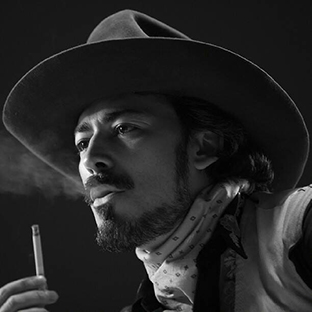
เดวิด อัศวนนท์

| name =เดวิด อัศวนนท์
| image = David 312x312.jpg
| birthname = ชัชวาลย์ อัศวนนท์
|birthplace = ประเทศฝรั่งเศส
| occupation = นักแสดง, พิธีกร
| yearsactive = 2547–ปัจจุบัน
| notable role = เฮซุส จาก "เคาท์ดาวน์" (2555)พระยาสมิติภูมิ จาก "คือหัตถาครองพิภพ (ละครโทรทัศน์)|คือหัตถาครองพิภพ" (2556-2557)สมภพ จาก "กุหลาบเล่นไฟ" (2557)มิสเตอร์โอเค จาก "สายลับสามมิติ" (2558)กาย จาก "เพราะมีเธอ" (2557-2558)
ปีเตอร์ จาก "ชาติพยัคฆ์" (2559) ปีเตอร์ จาก "เพลิงบุญ" (2560)
| ค่าย =
| ส่วนเกี่ยวข้อง = อมรา อัศวนนท์
| ตุ๊กตาทอง = นักแสดงนำชายยอดเยี่ยม พ.ศ. 2555 - เคาท์ดาวน์
| สุพรรณหงส์ = นักแสดงนำชายยอดเยี่ยม พ.ศ. 2555 - เคาท์ดาวน์
| ชมรมวิจารณ์บันเทิง = นักแสดงนำชายยอดเยี่ยม พ.ศ. 2555 - เคาท์ดาวน์
| โทรทัศน์ทองคำ =
| imdb_id =1957822
เดวิด อัศวนนท์ เป็นนักแสดงชาวไทย David Asavanond มีชื่อเป็นภาษาไทยว่า ชัชวาลย์ อัศวนนท์ เป็นเหลนของพระยาราชาสาธก (ง่วนสุน อัศวนนท์) ปู่ทวด และ คุณหญิงฟอง อัศวนนท์ (สกุลเดิม บุนนาค) ย่าทวด ทั้งยังมีศักดิ์เป็นหลานปู่ของคุณหลวงประเจิดอักษรลักษณ์ (สมโภช อัศวนนท์) รวมทั้งเป็นหลานชายของ อมรา อัศวนนท์ เกิดเมื่อวันที่ 17 กรกฎาคม พ.ศ. 2518 ที่ประเทศฝรั่งเศส และย้ายมาใช้ชีวิตที่ประเทศไทยตั้งแต่อายุ 3 ปี
จบการศึกษาสาขาจิตวิทยาจากมหาวิทยาลัยบอสตัน ประเทศสหรัฐอเมริกา ชื่นชอบการแสดงจากการได้ติดตามผลงานของ แอนโทนี ฮ็อปกินส์ นักแสดงระดับโลกชาวเวลส์ ทำให้เริ่มสนใจในด้านการแสดง เมื่อจบการศึกษาจึงลองหาประสบการณ์ โดยเริ่มจากการทำงานในธุรกิจขายอุปกรณ์วิศวกรรมไฟฟ้าของครอบครัว จากนั้นได้ทดลองงานด้าน Event marketing ก่อนจะทำงานในโรงแรมที่ประเทศอังกฤษ และทำงานในโรงงานปศุสัตว์ที่ประเทศฝรั่งเศส เริ่มงานในวงการบันเทิงประเทศไทยด้วยการเป็นพิธีกรในรายการต่างๆ เช่น CJ Chic Channel, รายการ Inside Entertainment (ไอทีวี) ช่วง IE Travel, รายการ IE Show.com (ช่อง 5), รายการ Living Fashion (Chic Channel), รายการ D1&Only (Chic Channel), รายการ Fashion Update (Chic Channel) เป็นต้น
เริ่มการแสดงในบทบาทของ ริค ตำรวจคู่หูของ หม่ำ จ๊กมก จากภาพยนตร์เรื่อง "ต้มยำกุ้ง (ภาพยนตร์)|ต้มยำกุ้ง" ในปี พ.ศ. 2548 และในปี พ.ศ. 2550 ได้เข้าศึกษาต่อด้านการแสดงที่ The Lee Strasberg Theatre and Film Institute ในมหานครนิวยอร์ก ประเทศสหรัฐอเมริกา เริ่มมีชื่อเสียงมากขึ้น และเป็นที่รู้จักในวงการบันเทิงไทยอย่างเต็มตัว จากการรับบท เฮซุส หนุ่มโรคจิตจากภาพยนตร์เรื่อง "เคาท์ดาวน์" ในสังกัดจีทีเอช เมื่อปลายปี พ.ศ. 2555 ซึ่งทำให้ได้รับรางวัลนักแสดงนำชายยอดเยี่ยม รางวัลภาพยนตร์แห่งชาติ สุพรรณหงส์ ครั้งที่ 22 รางวัลพระสุรัสวดี และรางวัลจากชมรมวิจารณ์บันเทิงในปีเดียวกันด้วย
==บทบาทการแสดง==
| class="wikitable"
|-
! ภาพยนตร์/ซีรีส์/ละครโทรทัศน์-เวที/มิวสิกวิดีโอ/ให้เสียง/เกมโชว์
!บทบาท
!ปี พ.ศ.
|-
|"แฝดพี่ฝาดน้อง"|| มิเชล || พ.ศ. 2547
|-
| ต้มยำกุ้ง (ภาพยนตร์)|"ต้มยำกุ้ง" || ริค || rowspan="2" | พ.ศ. 2548
|-
|"สะใภ้กาฝาก"|| คุณปีเตอร์
|-
|"Croc (ภาพยนตร์ทางโทรทัศน์)"|| ซัม || rowspan="2" | พ.ศ. 2550
|-
|"เทพธิดาขนนก"|| รับเชิญ
|-
|"Misbehavers"|| เฮซุส || พ.ศ. 2553
|-
| Santorini Blue|"Santorini Blue" || เฮซุส || rowspan="3" | พ.ศ. 2555
|-
|"เคาท์ดาวน์ (ภาพยนตร์)"|| เฮซุส
|-
|"ได้ยินความรักบ้างไหม - P.O.P (มิวสิกวิดีโอ)"||ชายใส่แว่น
|-
|"ผีเข้าผีออก (ภาพยนตร์)"|| เด || rowspan="3" | พ.ศ. 2556
|-
|"มนตร์ดำคอมเพล็กซ์ (ละครเวที)"|| เกจิหมู
|-
|"คือหัตถาครองพิภพ"|| พระยาสมิติภูมิ
|-
| ร่าง (ภาพยนตร์)|"ร่าง" || รับเชิญ || rowspan="13" |พ.ศ. 2557
|-
|"The Last Executioner (ภาพยนตร์)"|| เดอะสปิริต
|-
|"Lupin III (ภาพยนตร์)"|| เอ็กซ์ตูโด
|-
|"ยมบาลเจ้าขา(รับเชิญตอน คำเตือนจากนรก)"|| สมชาย
|-
|"บ้านนี้มีรัก (รับเชิญตอน บุ้งกี๋โกอินเตอร์)"|| ไบรอัน
|-
|"Gegen Den Sturm (ภาพยนตร์ทางโทรทัศน์เยอรมัน)"|| Philippe
|-
|"คู่หูตำรับเฮี้ยน"|| รับเชิญ
|-
|"เพราะมีเธอ"|| กาย
|-
|"ทวง (ภาพยนตร์สั้นเทิดพระเกียรติ ร. 9)"|| เดฟ
|-
| เกรียน ฟิคชั่น|"เกรียนเฮ้าส์ เดอะซีรีส์"|| ปราโมทย์ เตชะรัตนดิลก
|-
|"กุหลาบเล่นไฟ (ละครโทรทัศน์)|กุหลาบเล่นไฟ"||
|-
|"พรายพยากรณ์"|| ปราชญ์
|-
|"The Face Thailand ซีซั่น 1"|| ให้เสียง
|-
|"สายลับสามมิติ"|||| rowspan="3" |
|-
|"Die Diplomatin (ภาพยนตร์ทางโทรทัศน์เยอรมัน)"|| Jejomar
|-
|"The Face Thailand ซีซั่น 2"|| ให้เสียง
|-
|"รหัสปริศนา Code hunter"|| จ่าแม่น || rowspan="5" | พ.ศ. 2559
|-
|"ชาติพยัคฆ์"|| ปีเตอร์ (รับบทตัวร้าย)
|-
|"แฝดล่องหน"|| ด็อกเตอร์ครูเกอร์
|-
|"หลอน เดอะซีรีส์ (รับเชิญ ตอน dejavu)"|| อีริค
|-
|"O-negative รัก-ออกแบบไม่ได้"|| อ.บัดดี้
|-
|"Halfworlds (ซีรีส์ HBO Asia)"|| Charlie || rowspan="11" |พ.ศ. 2560
|-
|"Sent (ซีรีส์ HBO Asia)"|| Sebastian Cilantro
|-
|"นักบุญทรงกลด"|| ทรงศักดิ์
|-
|"เธอเปลี่ยนไปแล้ว - SIN (มิวสิกวิดีโอ)"|| พ่อ
|-
|"Fail Stage เพราะฝัน มันใหญ่มาก (ภาพยนตร์)"|| เหนือ
|-
|"ลูบคมกามเทพ"|| โนอาร์ บลองค์ (คริสโตเฟอร์)
|-
|"เพลิงบุญ"|| ปีเตอร์ (รับเชิญ)
|-
|"ยังรอ - BEN Chalatit (มิวสิกวิดีโอ)"|| ผู้ชายผมยาว
|-
|"LOVE SONGS LOVE SERIES ตอน แพ้คำว่ารัก"|| น้าทีน
|-
|"The Face Thailand ซีซั่น 3"|| ให้เสียง
|-
| The Face Men Thailand|"The Face Men Thailand"|| ให้เสียง
|-
||| || rowspan="15" |
|-
| Mister Merman แฟนฉันเป็นเงือก|"Mister Merman แฟนฉันเป็นเงือก"|| ศ.ดร.ชนะชล
|-
| The Crime ทีมล่าทรชน|"The Crime ทีมล่าทรชน"|| มาร์คัส (รับเชิญ)
|-
| Monkey Twins วายุเทพยุทธ์|"Monkey Twins วายุเทพยุทธ์"|| เด็ด
|-
|"สมิงจ้าวท่า"|| อลัน เซวาเลียร์
|-
| แม่สื่อปากร้าย ผู้ชายรสจัด|"แม่สื่อปากร้าย ผู้ชายรสจัด"|| ทวีป
|-
| My Girl 18 มงกุฏสุดที่รัก|"My Girl 18 มงกุฏสุดที่รัก"|| คาลอฟ (รับเชิญ)
|-
| ใต้ปีกปักษา (ละครโทรทัศน์)|"ใต้ปีกปักษา"|| เจ้าชายเฟอร์ดินานด์ ซาลองยาน เฟอร์ดินานด์ ซาลองยา (มิสเตอร์เอฟ) (รับบทตัวร้าย)
|-
|"เนตรนาคิน"|| หมอผีบาทหลวง (รับเชิญ)
|-
|"ยุทธการปราบนางมาร"|| "แฟรงค์"
|-
|||
|-
|||
|-
|||
|-
|||
|-
|||
|-
||||| rowspan="11" |
|-
|||
|-
|||
|-
|||
|-
| ||
|-
| ||
|-
| ||
|-
| ||
|-
| ||
|-
| ||
|-
| ||
|-
| || || rowspan="7" |
|-
| ||
|-
| ||
|-
| ||
|-
| ||
|-
| ||
|-
| ||
|-
| || || rowspan="4" |
|-
| ||
|-
| ||
|-
| ||
|-
| || || rowspan="7" |
|-
| ||
|-
| ||
|-
| ||
|-
| ||
|-
| ||
|-
| ||
|-
| || || rowspan="3" |"พ.ศ. 2566"
|-
| ||
|-
| ||
|-
| |||| rowspan="16" |"พ.ศ.รอระบุ"
|-
|||
|
==อ้างอิง==
==แหล่งข้อมูลอื่น==
* David Asavanond
*
* เฟซบุ๊คส่วนตัว
* #Switch | EP.12 | เดวิด อัศวนนท์ FULL
*สัมภาษณ์-เดวิด-อัศวนนท์-เป็นมนุษย์จึงเจ็บปวด-ครูยักษ์/ สัมภาษณ์-เดวิด-อัศวนนท์-เป็นมนุษย์จึงเจ็บปวด-ครูยักษ์
หมวดหมู่:นักแสดงชายชาวไทย
หมวดหมู่:พิธีกรชาวไทย
หมวดหมู่:บุคคลจากมหาวิทยาลัยบอสตัน